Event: Nepal Earthquake
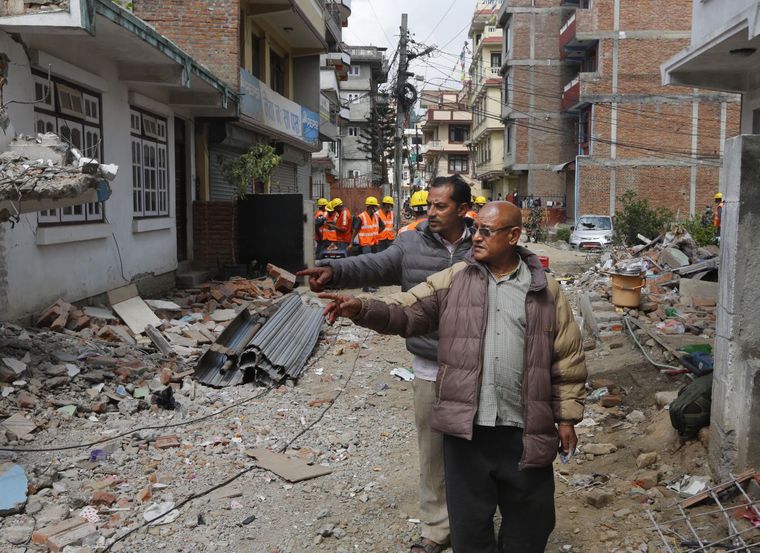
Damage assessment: damage